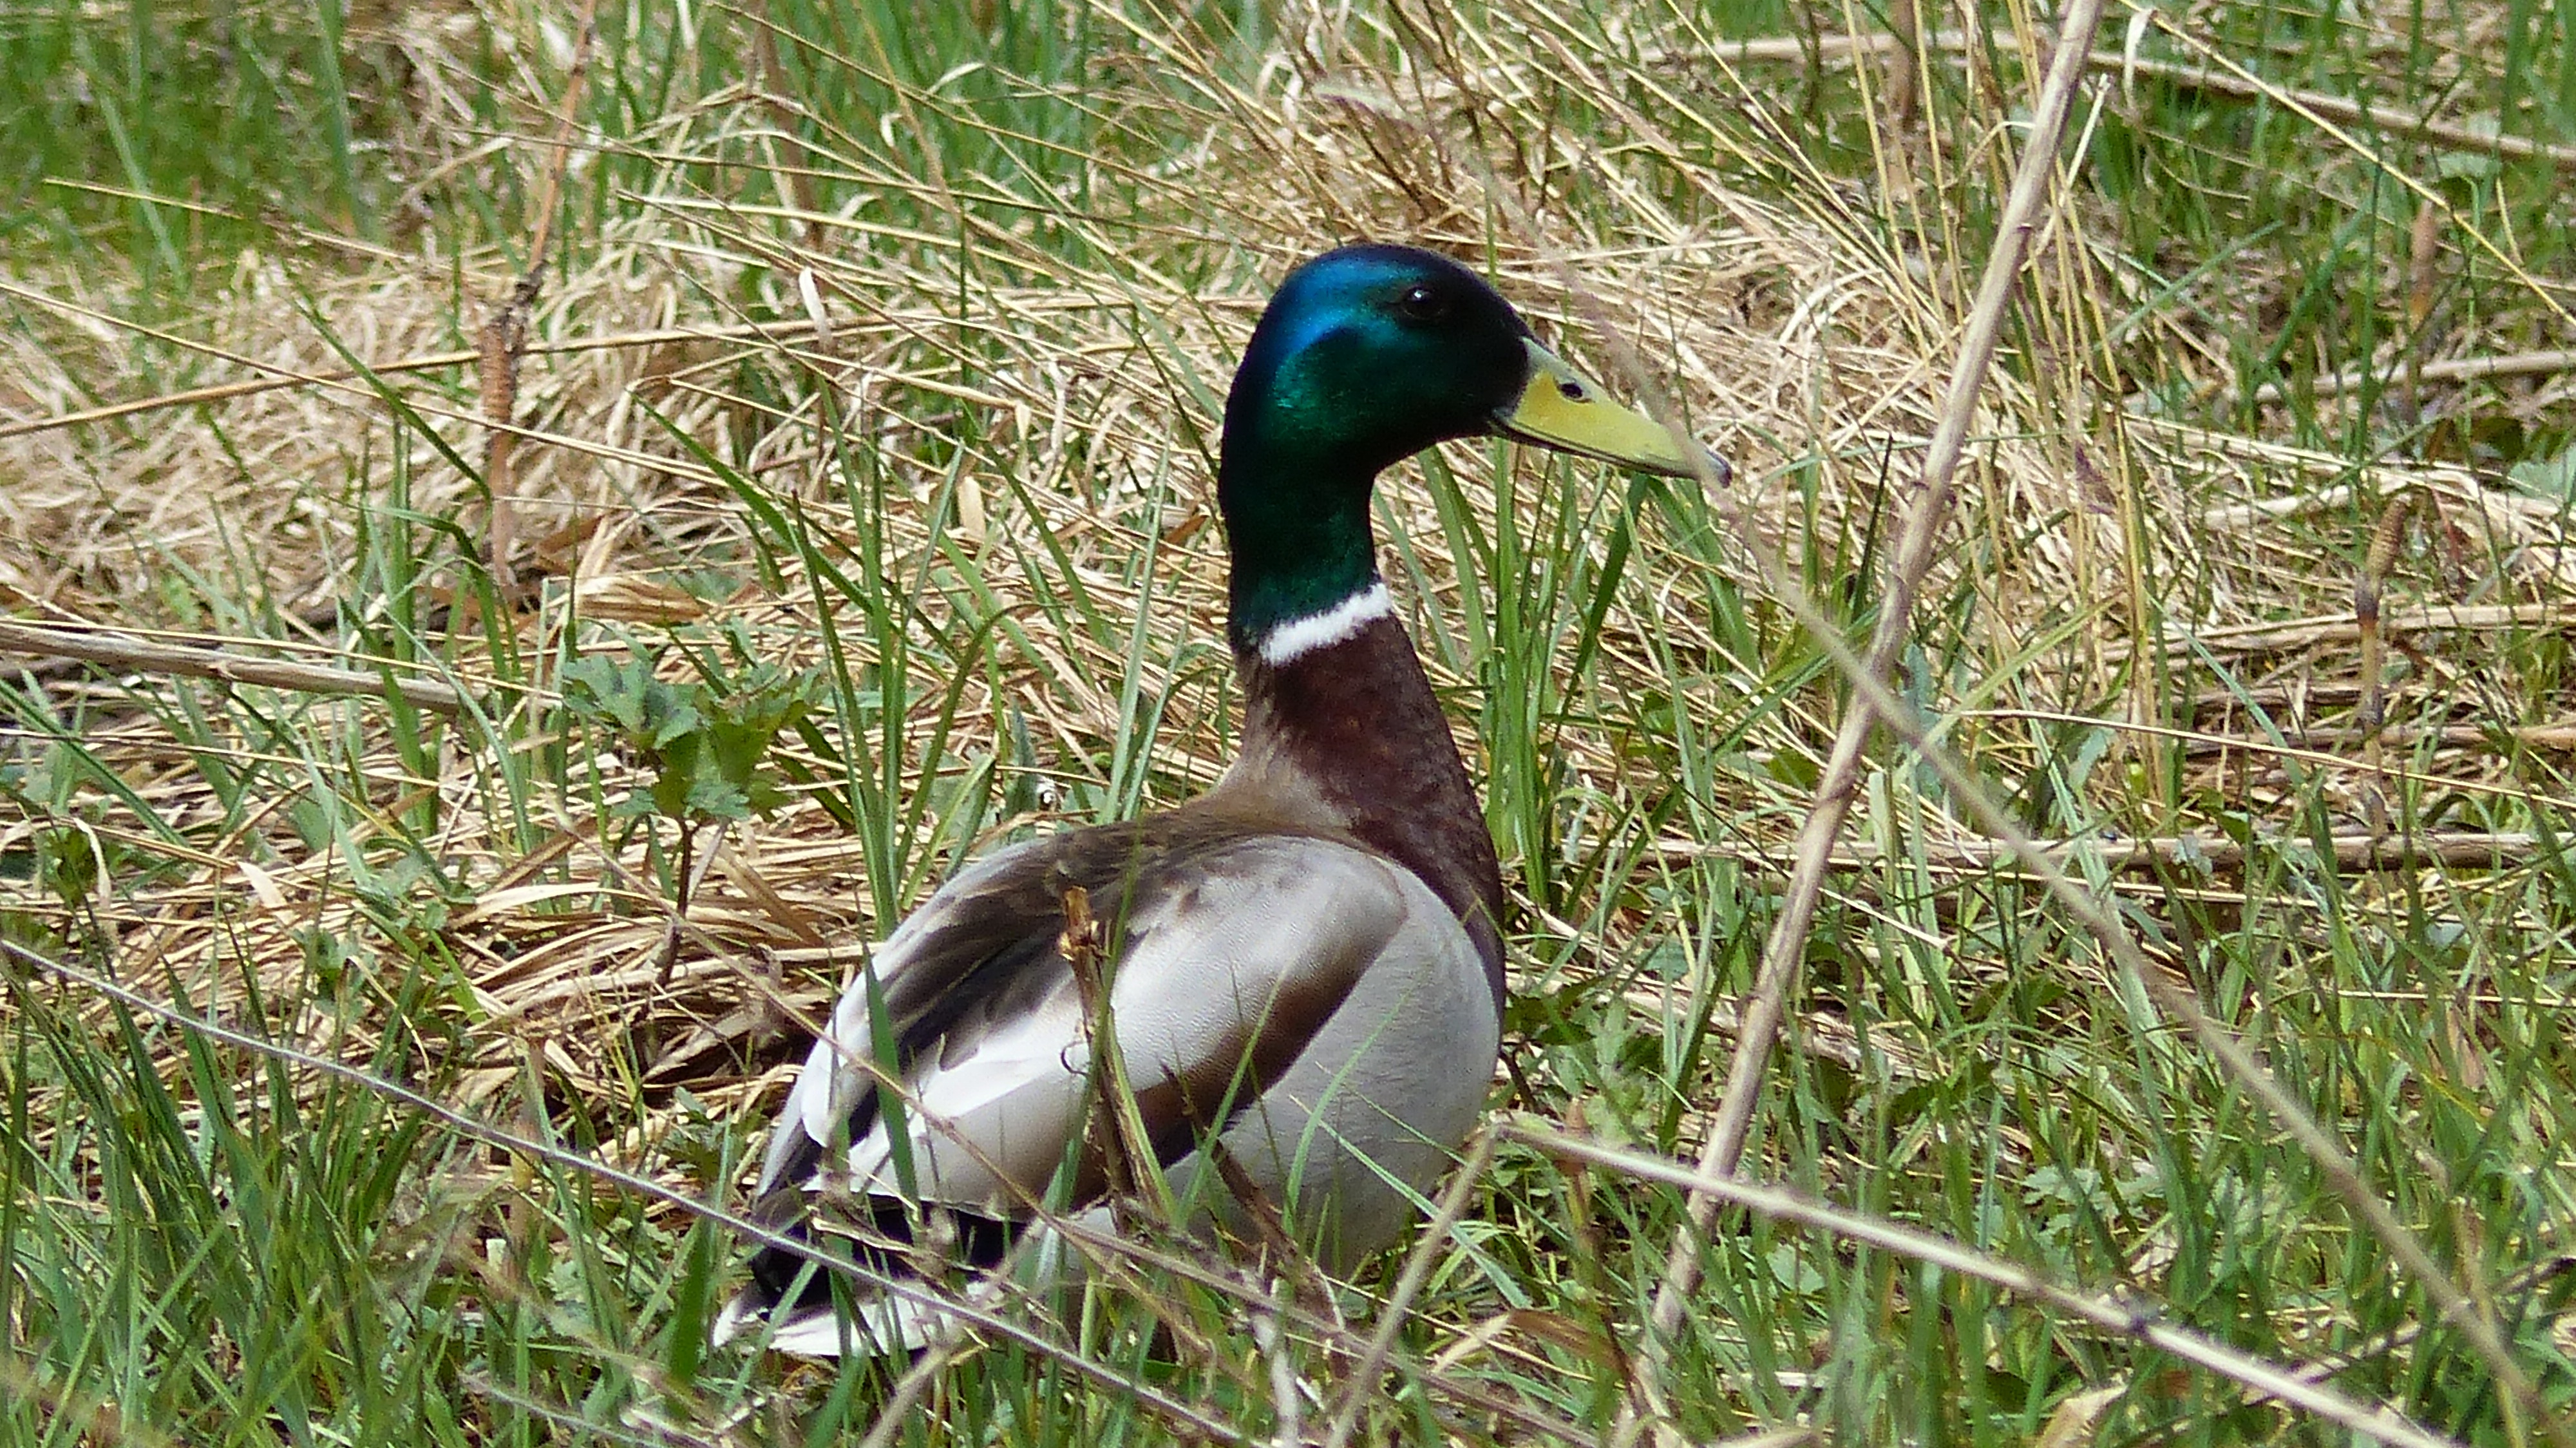
nature, grass, bird, wildlife, beak, fauna, plumage, poultry, birds, colors, duck, goose, vertebrate, waterfowl, water bird, mallard, canard, ducks waterfowl, ducks geese and swans